Derry Mining Site Camp

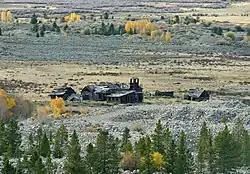
The site in 2016.

Derry Mining Site Camp was a mining site camp near Leadville, Colorado that operated during 1916–1923. It is located on the old Twin Lakes Toll Road, at an elevation of . The placer mine was established on and named after the Derry Ranch established by Samuel Derry, who purchased the land in May of 1878. He homesteaded and farmed hay that was sold to feed the animals that worked in the gold rush operations in Leadville. When Derry died in 1889, his son Calaincourt Derry inherited the ranch and continued farming it until his death in 1908, at which time the ranch was sold to the Saguache Gold Mining Company, which began small-scale placer mining.